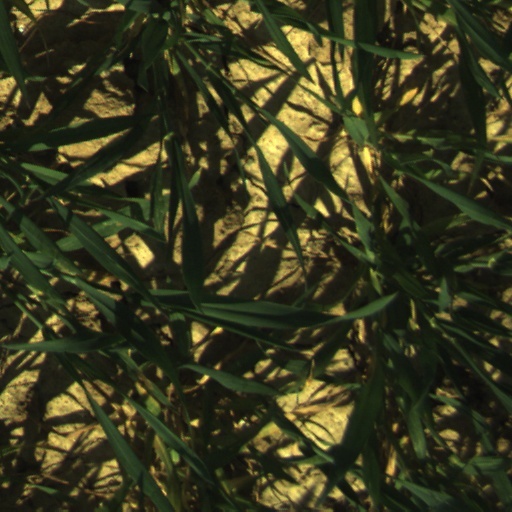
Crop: wheat